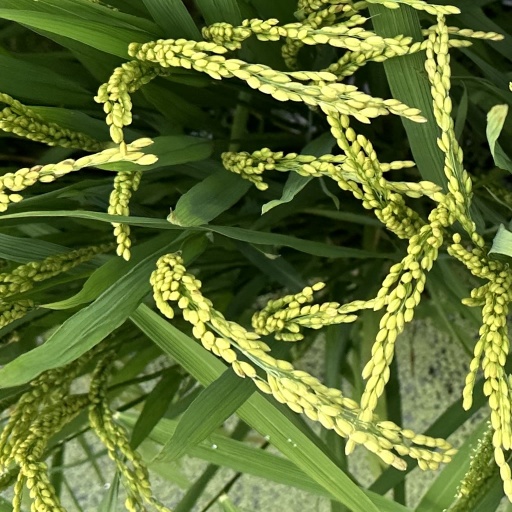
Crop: rice